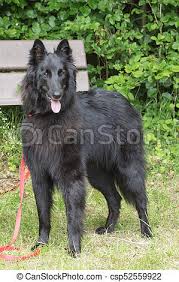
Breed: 227-n000070-groenendael